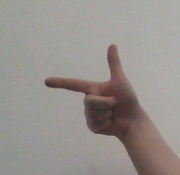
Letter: yaa